How Are You? (2009 film)

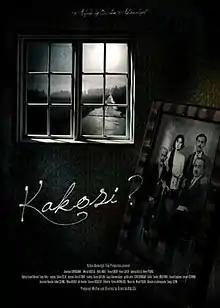
Theatrical poster

How is You? is a 2009 Turkish drama film directed by Özlem Akovalıgil about two groups of travelers as they travel to Europe from Istanbul.